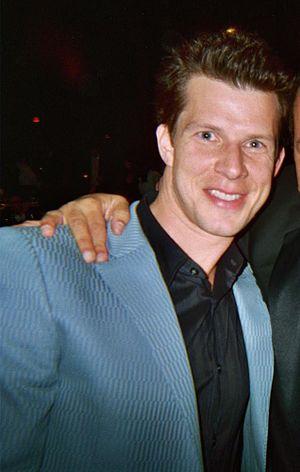
Eric Harry Timothy Mabius, né le 22 avril 1971 à Harrisburg, en Pennsylvanie aux États-Unis, est un acteur américain.